Radhanpur State

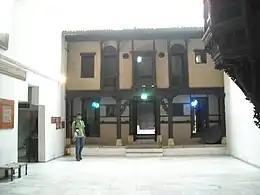
Carved Wooden houses from the palace of the Nawab of Radhanpur

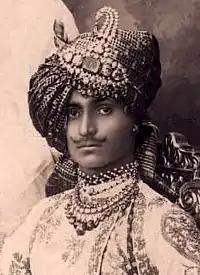
Nawab Muhammad Jalal ud-din Khan

Radhanpur State was a kingdom and later princely state in India during the British Raj. Its rulers belonged to a family of Babi House, the state was once a polity within the Mughal Empire. The last ruling Nawab of Radhanpur, Nawab Murtaza Khan, signed the instrument of accession to the Indian Union on 10 June 1948.